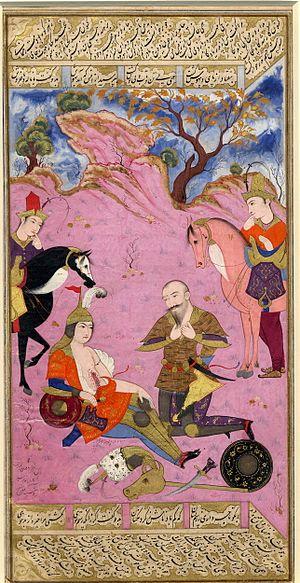
Moïn Mossavver, actif d'environ 1632 à 1697, est un peintre persan de la période séfévide. Il ne doit pas être confondu avec Mir Mossavver qui fut actif à Tabriz un siècle plus tôt.